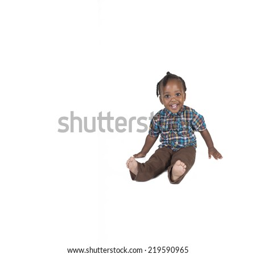
smiling toddler isolated on a white background #